History of Mexico

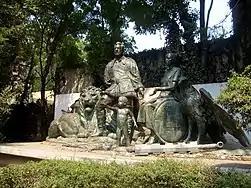
Modern group monument of Cortés, Doña Marina, and their mestizo son Martín

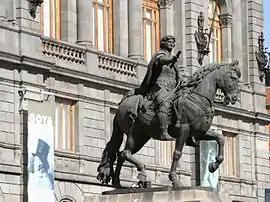
Equestrian statue of Charles IV in Mexico City

Colonial Mexico was part of the Spanish Empire and was administered by the Viceroyalty of New Spain. New Spain became the largest and most important Spanish colony. During the 16th century, Spain focused on conquering areas with dense populations that had produced pre-Columbian civilizations. These populations were a labor force with a history of tribute and a population to convert to Christianity. Territories populated by nomadic peoples were harder to conquer. Although the Spanish explored much of North America, seeking the fabled "El Dorado," they made no concerted effort to settle the northern desert regions in what is now the United States until the end of the 16th century (Santa Fe, 1598).